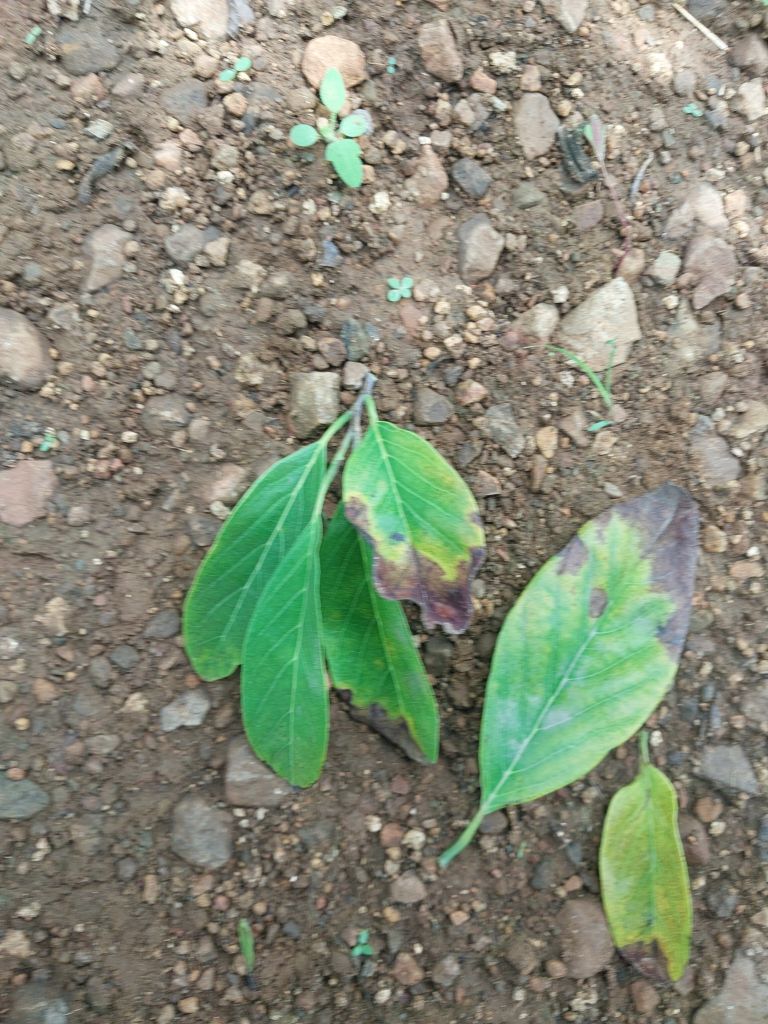
Disease label: Leaf spot on Leaves